Boys Be...

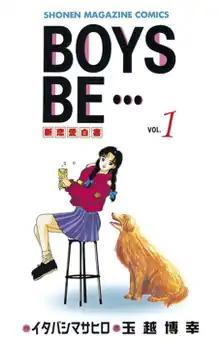
First volume cover

Boys Be... (stylized in all caps) is a Japanese anthology manga series written by Masahiro Itabashi and illustrated by Hiroyuki Tamakoshi. Three different manga series were serialized in Kodansha's manga magazine "Weekly Shōnen Magazine": "Boys Be..." (1991–1996), "Boys Be... 2nd Season" (1996–2000), and "Boys Be... L Co-op" (2000–2001), totaling 58 volumes. Four other manga series have been published: "Boys Be... Pre-season" (2009), "Boys Be... Next Season" (2009–2012), "Boys Be… Adult Season" (2012–2013), and "Boys Be... Young Adult" (2017–2018). In North America, the second manga series was licensed by Tokyopop.